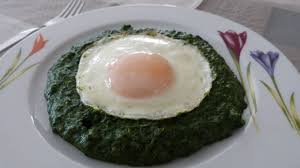
Yemek: ispanak